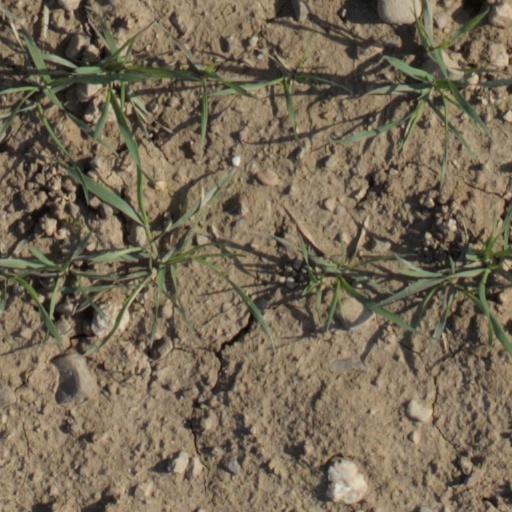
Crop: wheat